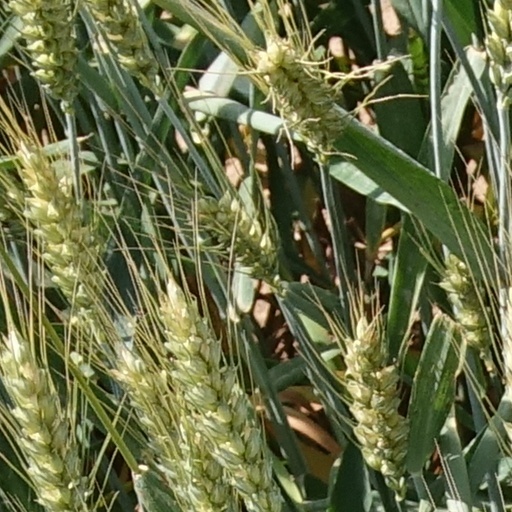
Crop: wheat